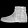
Label: Ankle boot